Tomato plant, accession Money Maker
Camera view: vertical (180 deg); turntable rotation: 330 degrees
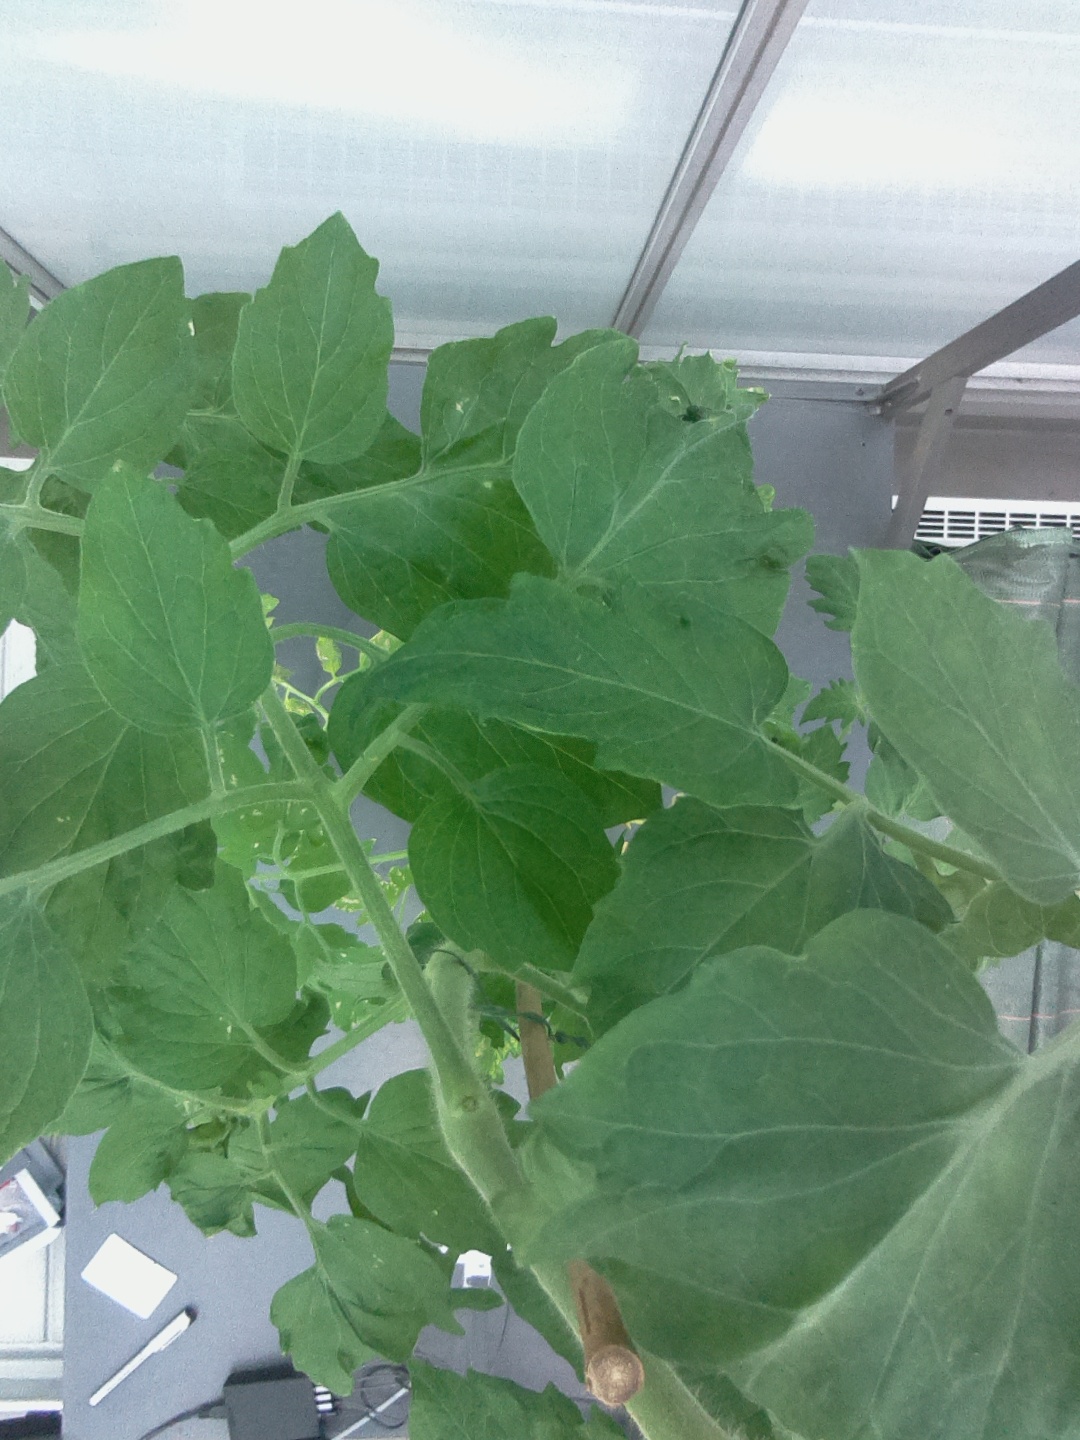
BBCH growth stage 71: 10%-20% of final fruit size